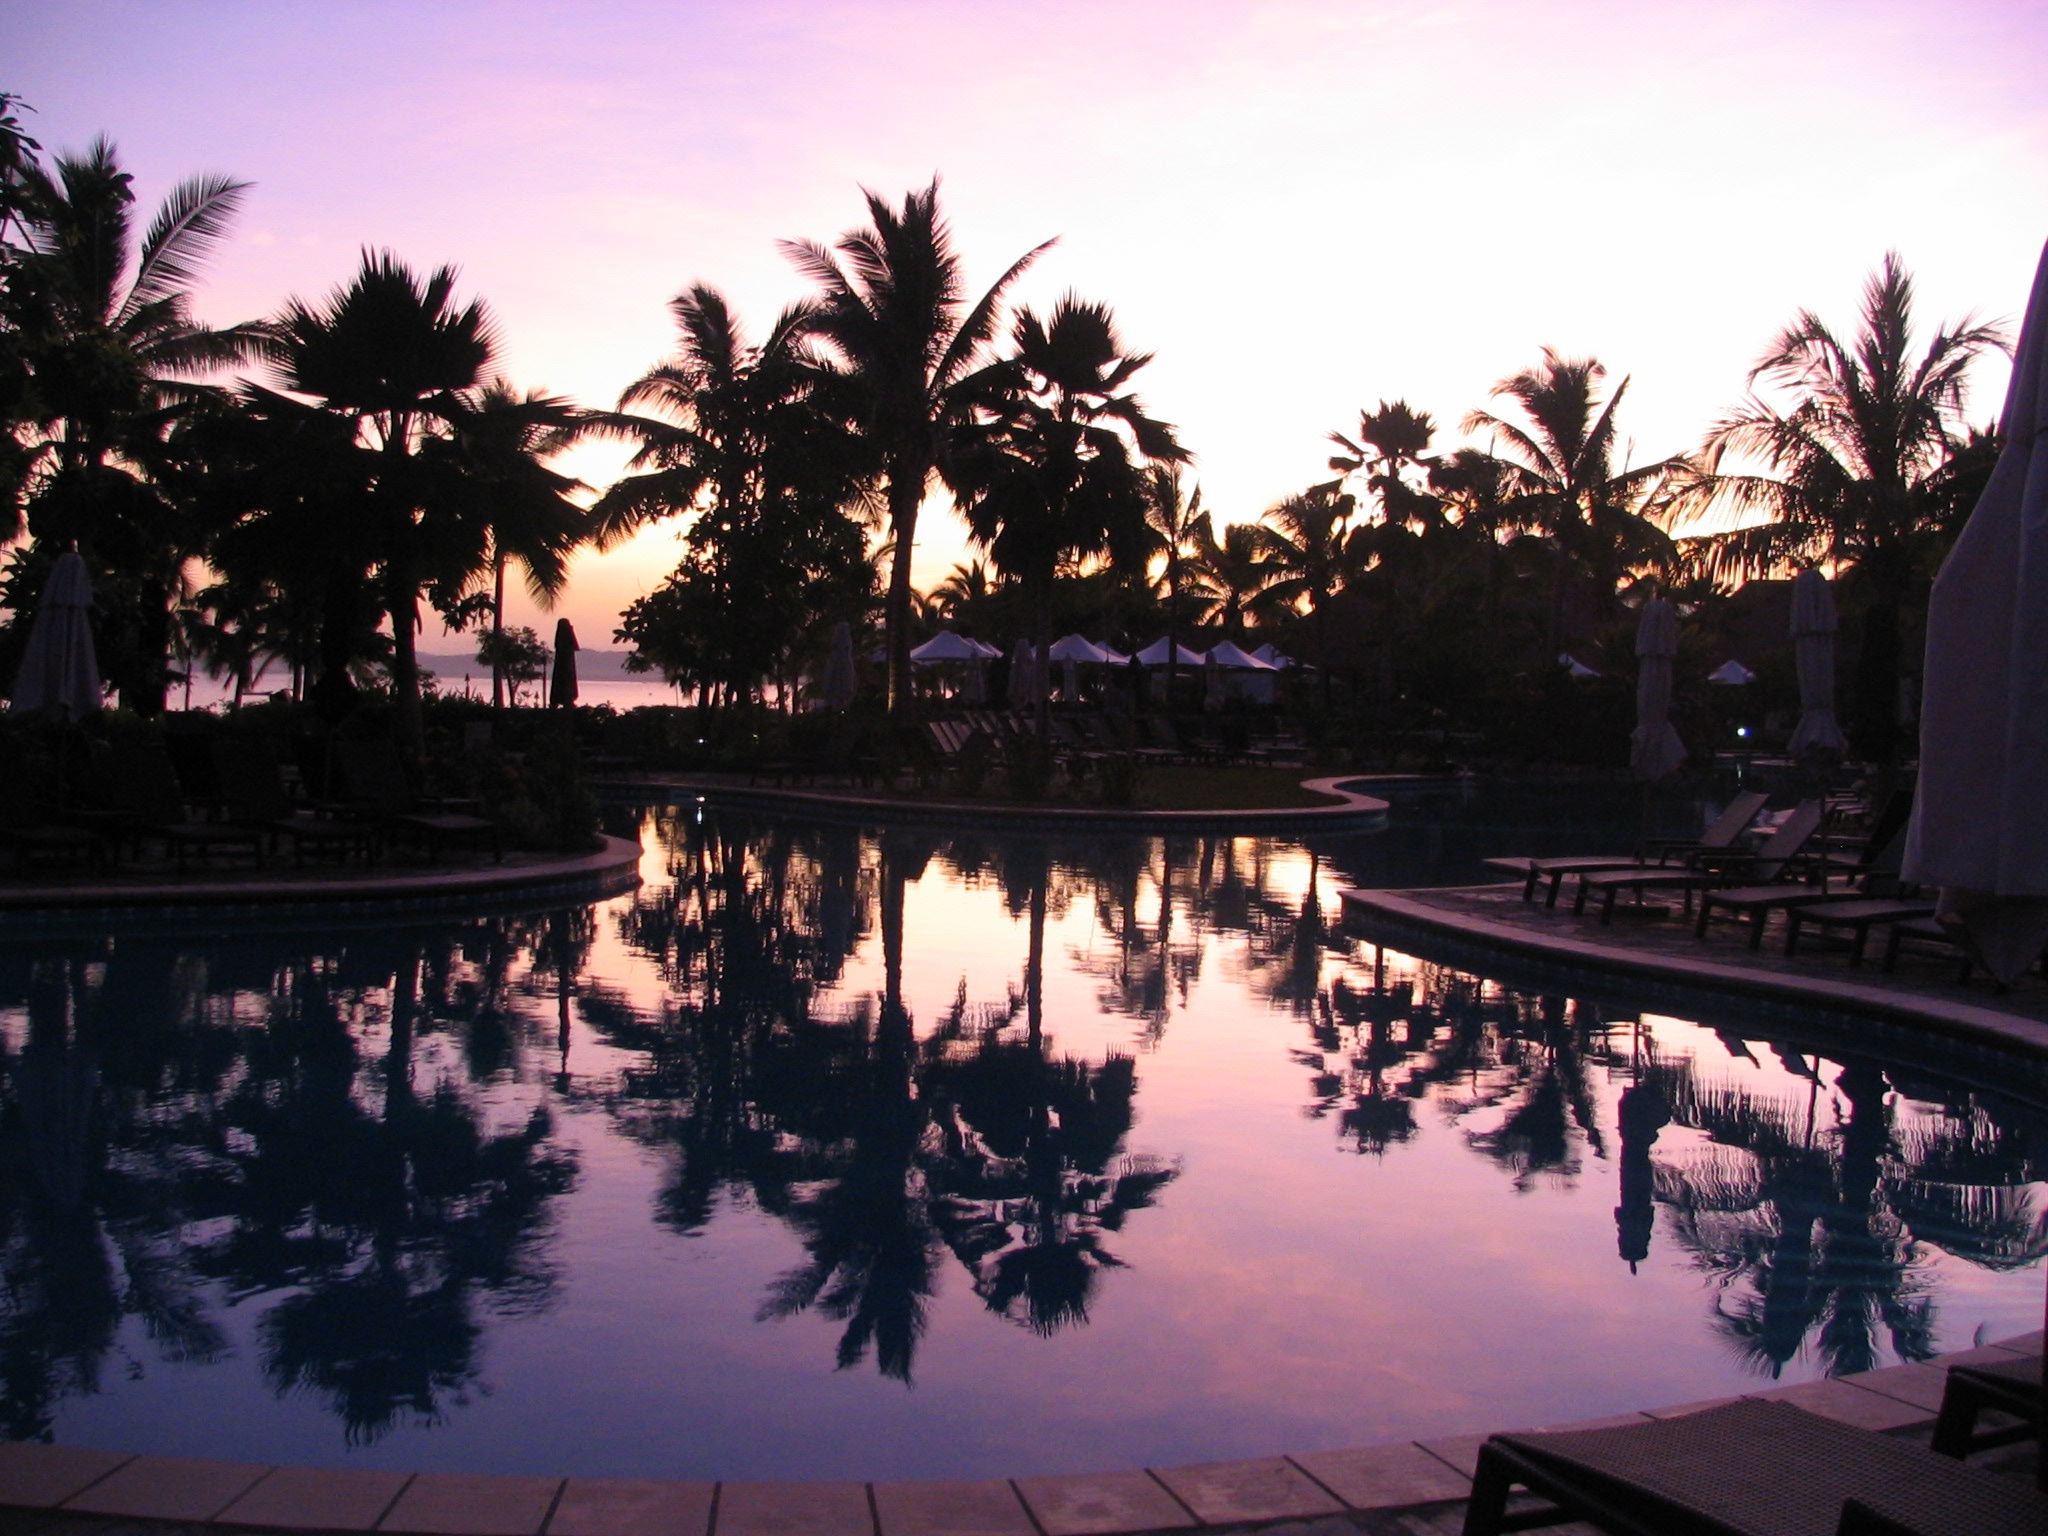
tree, sunrise, sunset, night, morning, flower, dawn, vacation, pool, dusk, evening, reflection, tropical, holiday, island, swimming, hotel, resort, spa, palm trees, fiji, arecales